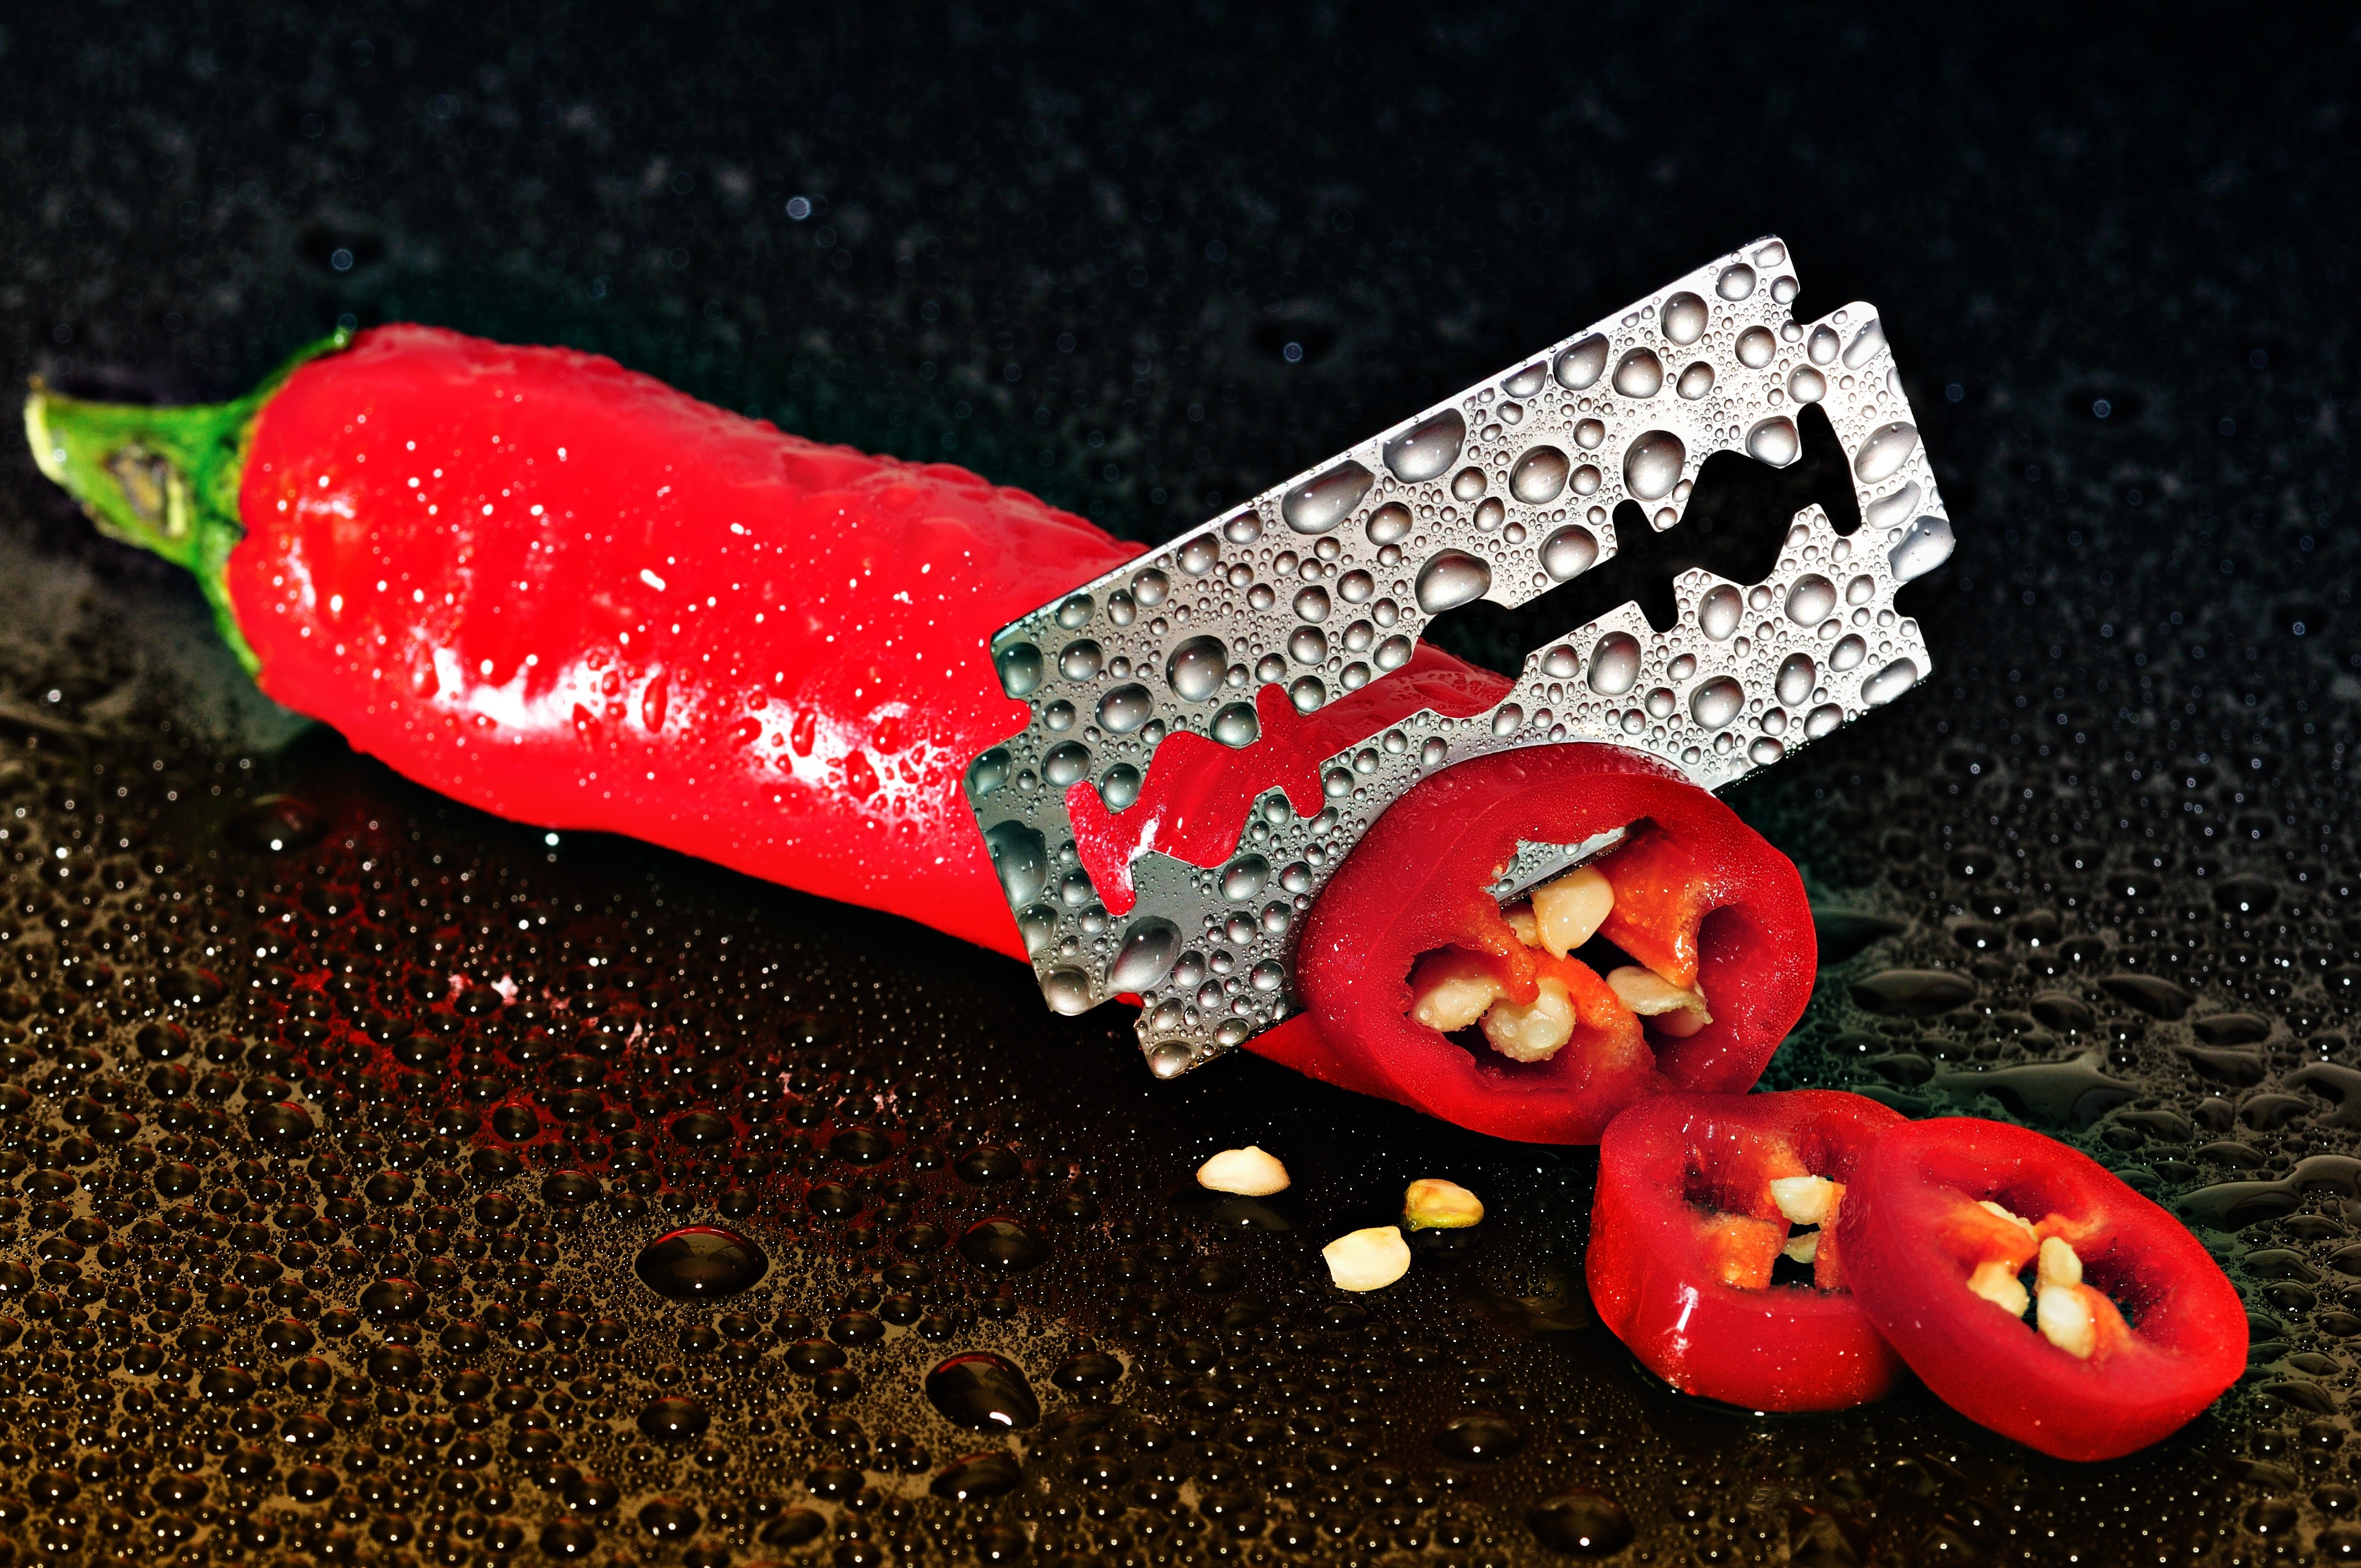
hand, sharp, flower, wet, heart, food, spice, red, produce, slice, spicy, organ, blade, moisture, macro photography, razor blade, chili pepper, fashion accessory